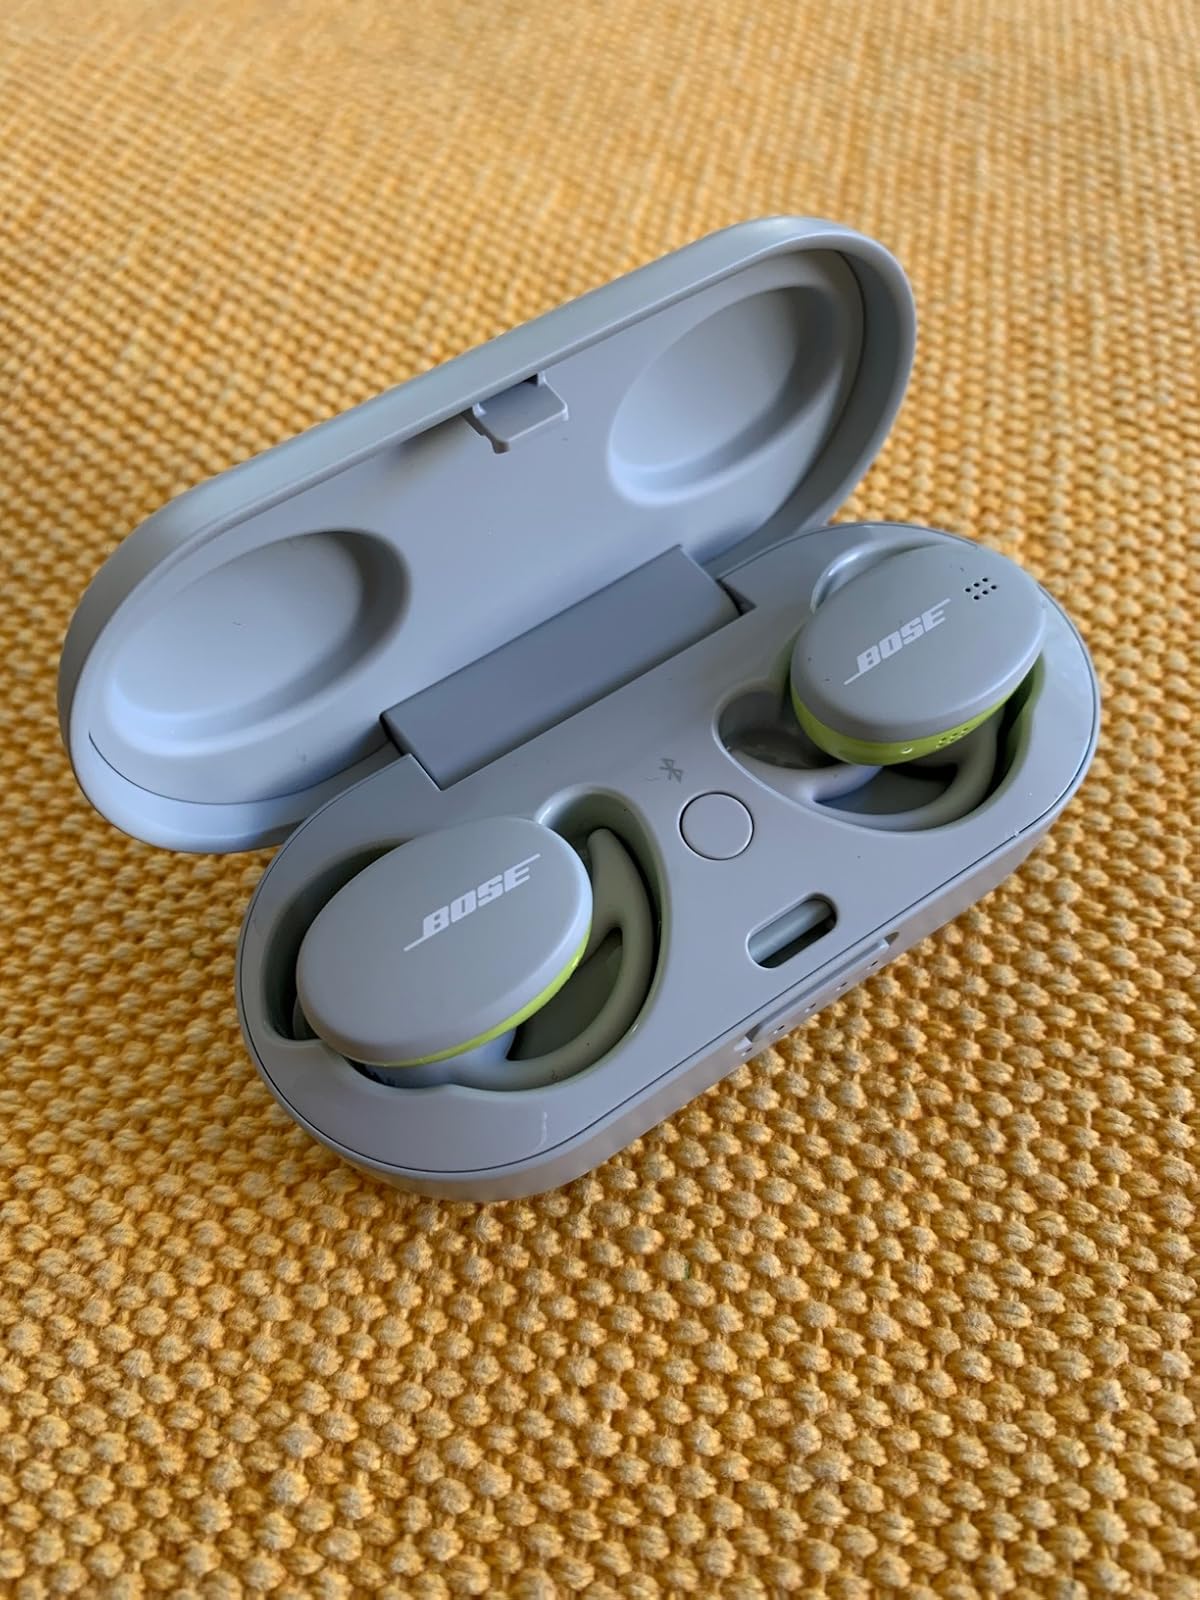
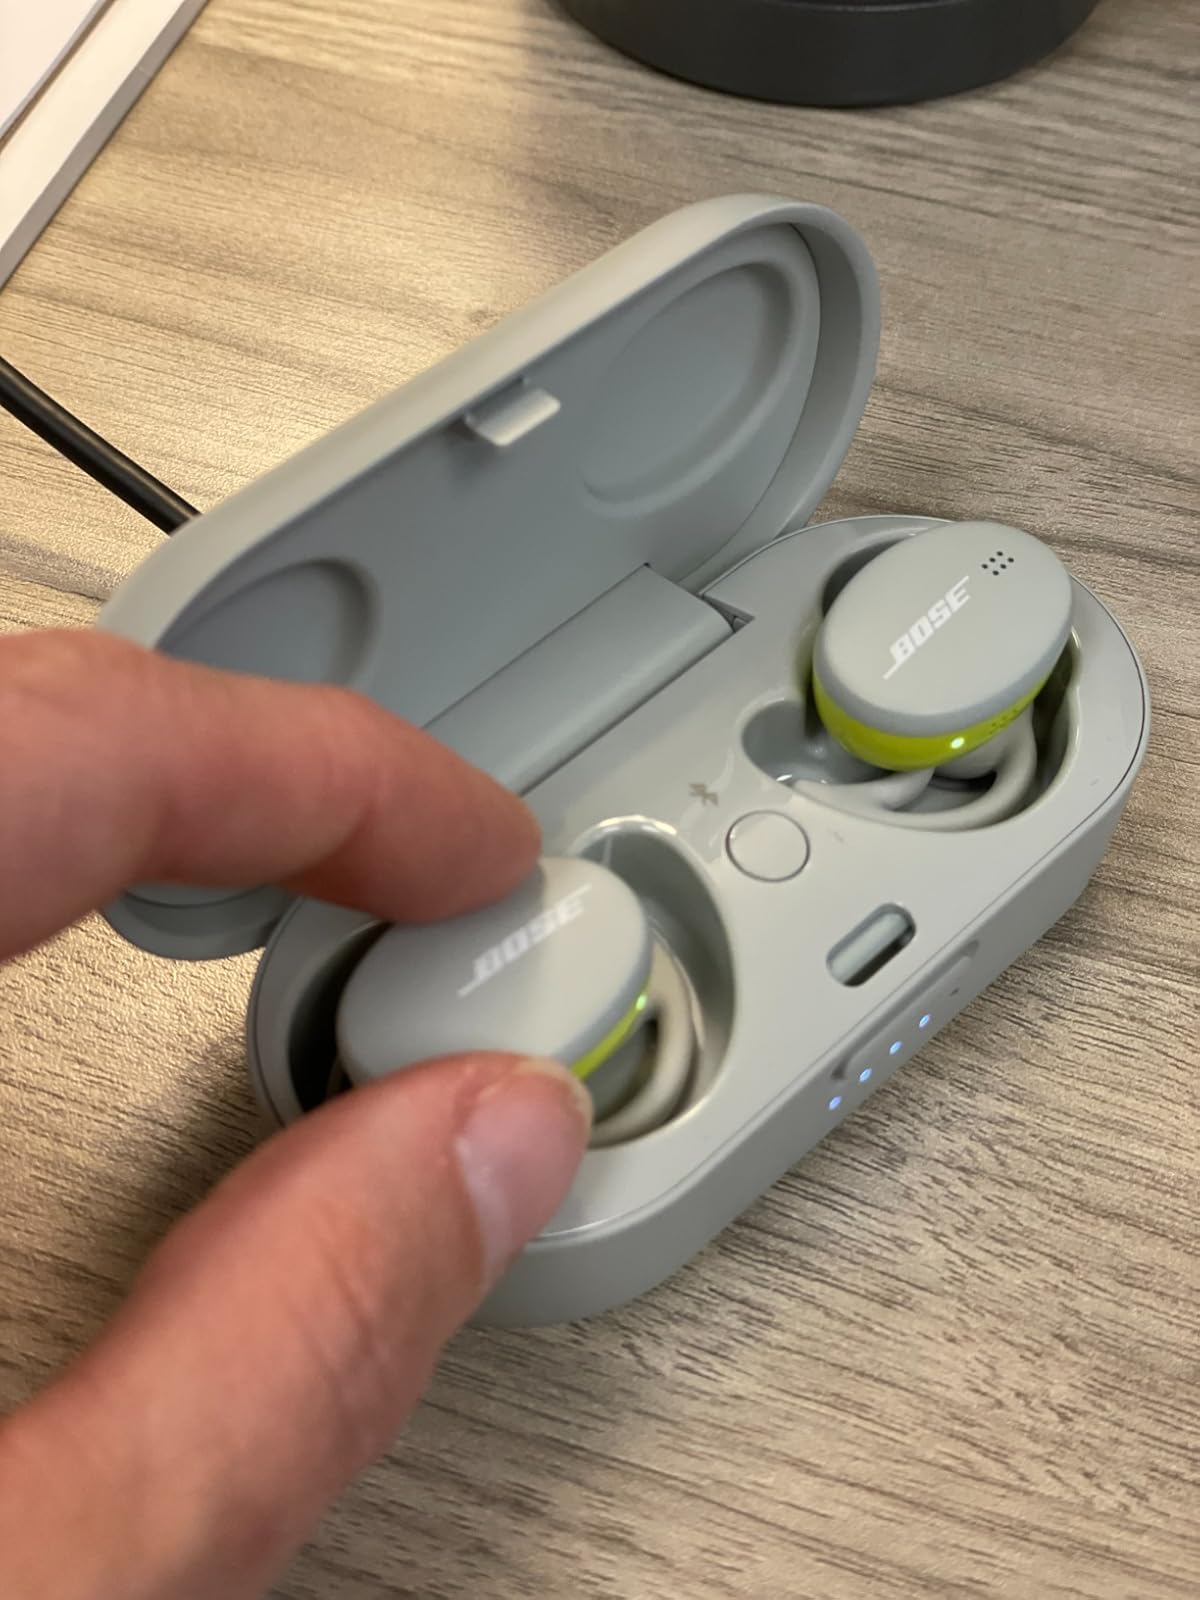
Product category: earbuds
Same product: yes